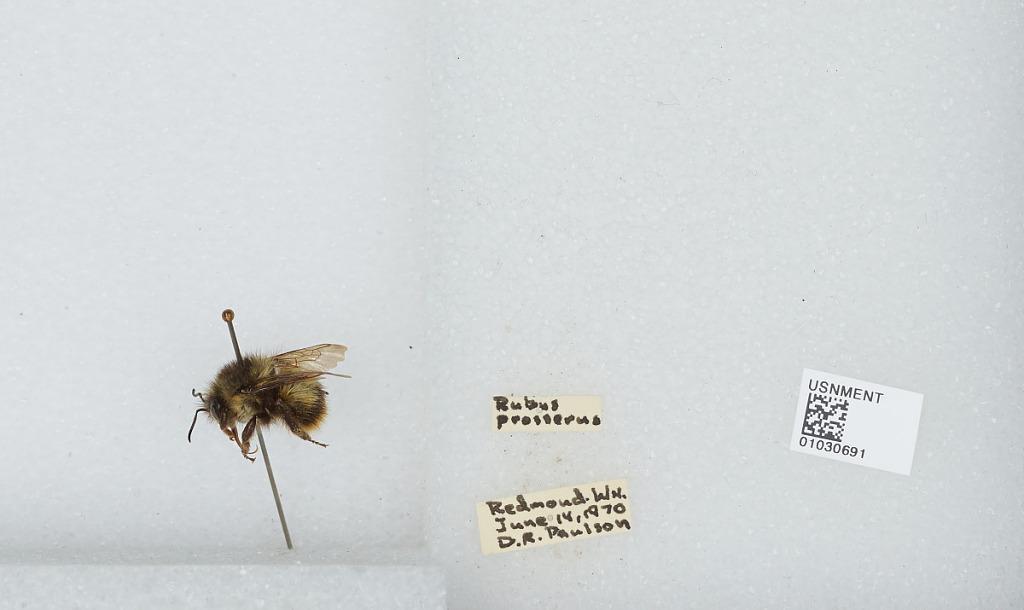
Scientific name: Bombus (Pyrobombus) mixtus Cresson
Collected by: D. Paulson
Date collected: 1970-6-14
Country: United States
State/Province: Washington
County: King
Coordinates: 47.47, -121.83